List of work on castles and country houses by Anthony Salvin

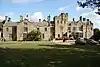
Scotney Castle, a new country house

Anthony Salvin (1799–1881) was an English architect, born in Sunderland Bridge, County Durham. He trained under John Paterson of Edinburgh and moved to London in 1821. His works include new churches, restoration of and additions to existing churches, and various other buildings, including schools. However, he is mainly noted for his work on existing major buildings, including castles, and for designing new substantial country houses. The castles on which he worked include Windsor Castle, Norwich Castle, Rockingham Castle, Newark Castle, Warkworth Castle, Muncaster Castle, and Warwick Castle. He also carried out work on the Tower of London, and on Trinity College, Cambridge, Gonville and Caius College, Cambridge, and University College, Durham. His new country houses include Mamhead House (his first major project), Harlaxton Manor, Scotney Castle, Keele Hall, Thoresby Hall, and Peckforton Castle. In addition he designed the Observatory for Durham University.